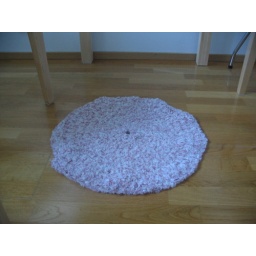
Crocheted rug for bathroom (although it liked the area under our dining table a lot more).